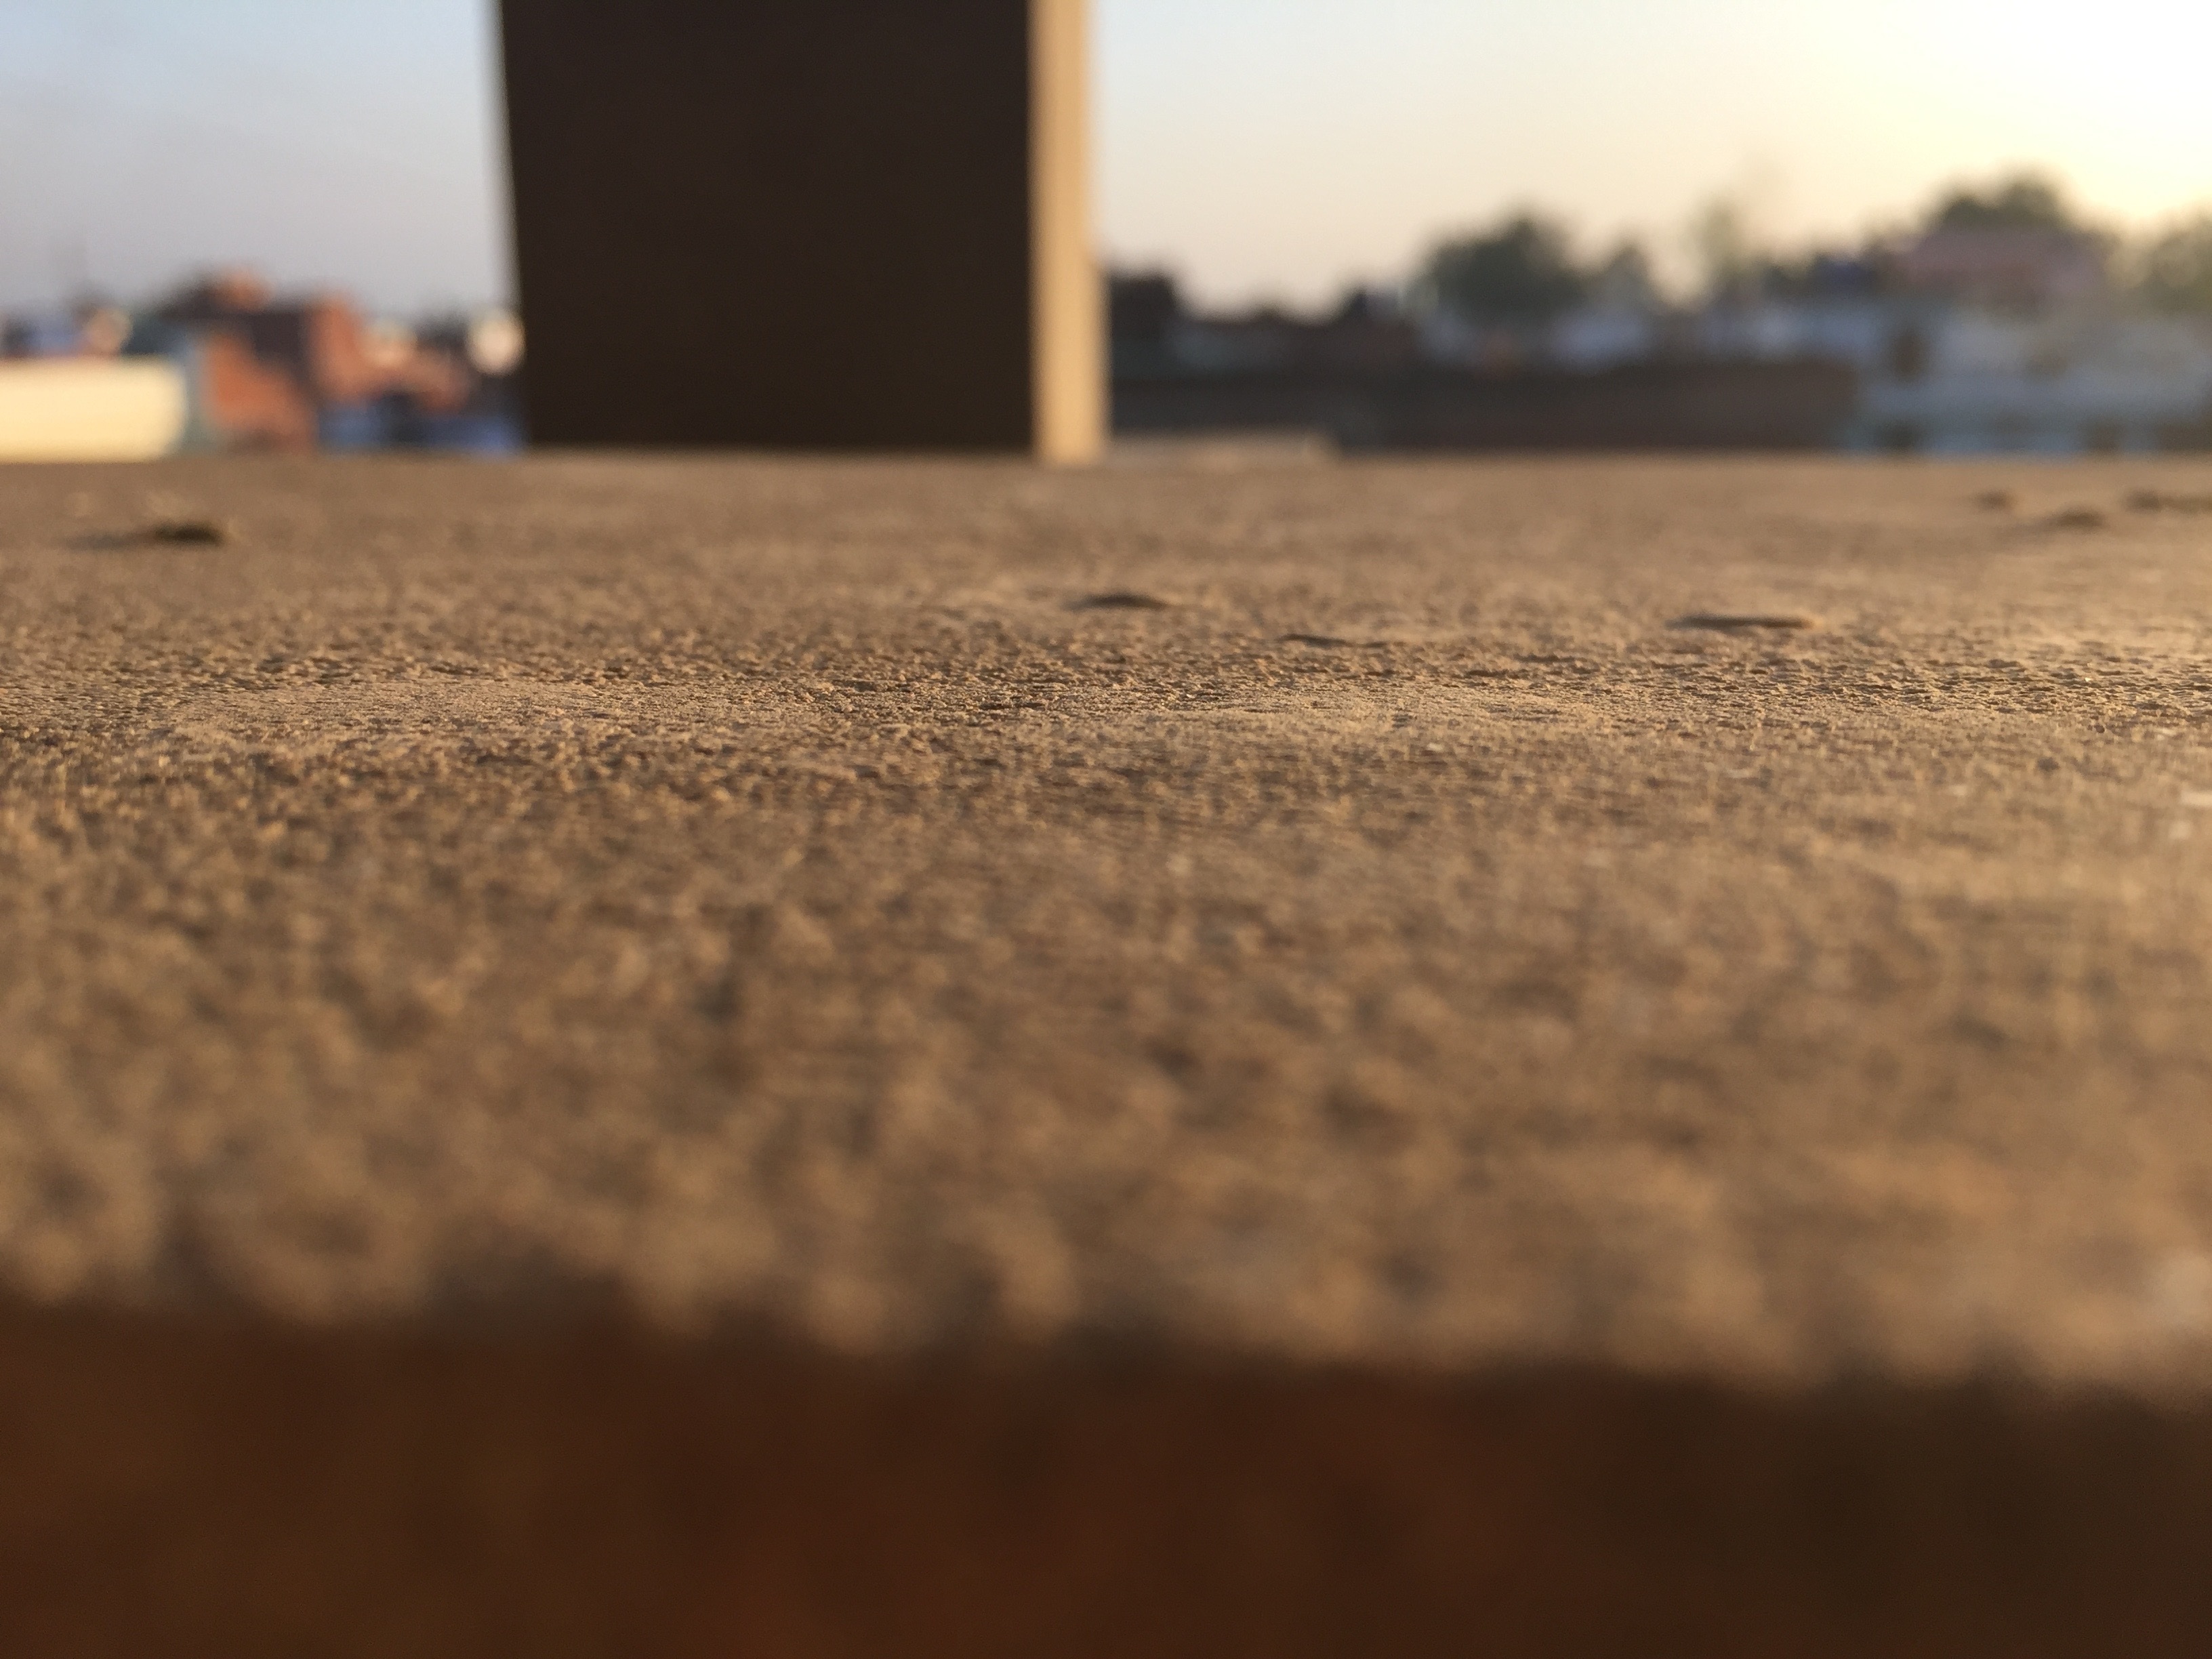
beach, sea, sand, horizon, wood, sunset, sunlight, morning, wave, soil, material, shape